List of railway stations in Bremen

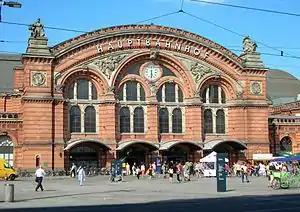
Bremen Hauptbahnhof station building

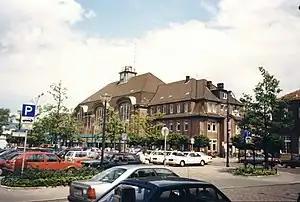
Bremerhaven Hauptbahnhof station building

This article shows a list of railway stations in the Free Hanseatic City of Bremen. The list is divided into the two cities composing this federal state: Bremen and Bremerhaven.